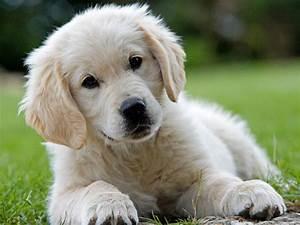
dog